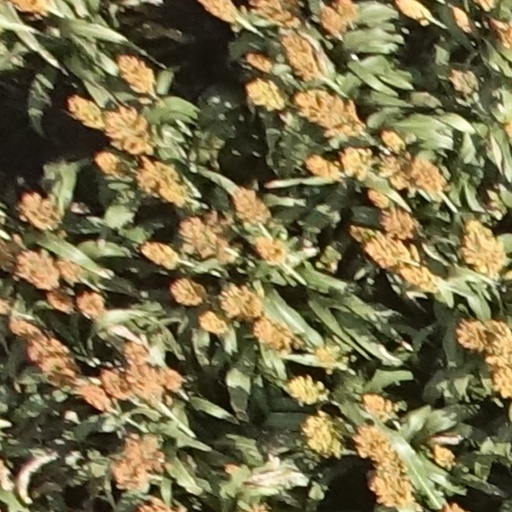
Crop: sorghum